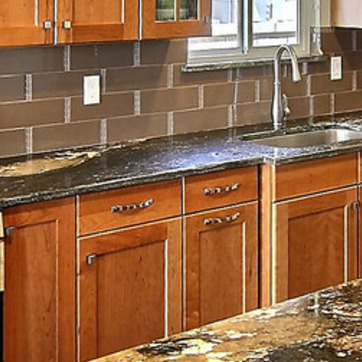
Material: polishedstone